Decorah Bald Eagles

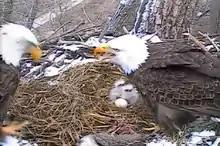
Mom and Dad in N2 with two newly hatched eaglets and an unhatched egg; April 4, 2014

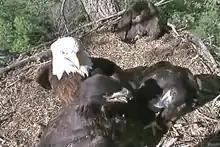
Playing in the nest, May 2012

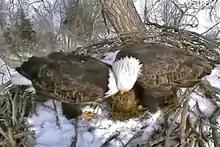
Mating behavior (Dad on left, Mom on right), December 2011

Three nests are in use by the couple. They sit atop cottonwood trees standing about 400 feet apart overlooking a fresh stream, next to a trout farm. The original nest (N1), used by the couple from 2007 to 2012, is estimated to measure 6.5 feet in diameter, with a radius of 3.25 feet.